Tableware

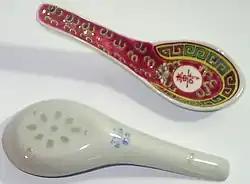
A pair of Chinese porcelain spoons

The final replacement of silver tableware with porcelain as the norm in French aristocratic dining had taken place by the 1770s. After this the enormous development of European porcelain and cheaper fine earthenwares like faience and creamware, as well as the resumption of large imports of Chinese export porcelain, often armorial porcelain decorated to order, led to matching "china" services becoming affordable by an ever-wider public. By 1800 cheap versions of these were often brightly decorated with transfer printing in blue, and were beginning to be affordable by the better-off working-class household. Until the mid-19th century the American market was largely served by imports from Britain, with some from China and the European continent.